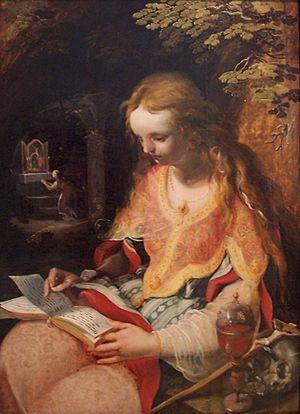
Le musée Frans Hals ou musée du Siècle d'Or est un musée situé dans la ville d'Haarlem aux Pays-Bas exposant des collections de particuliers néerlandais du XVIIᵉ siècle. Il est installé dans l'hospice des vieillards, de style néo-classique néerlandais.